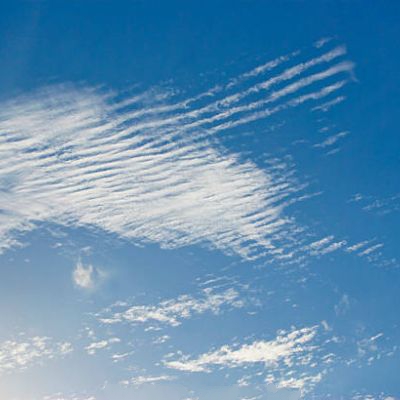
Cloud type: Cirrostratus (Cs)